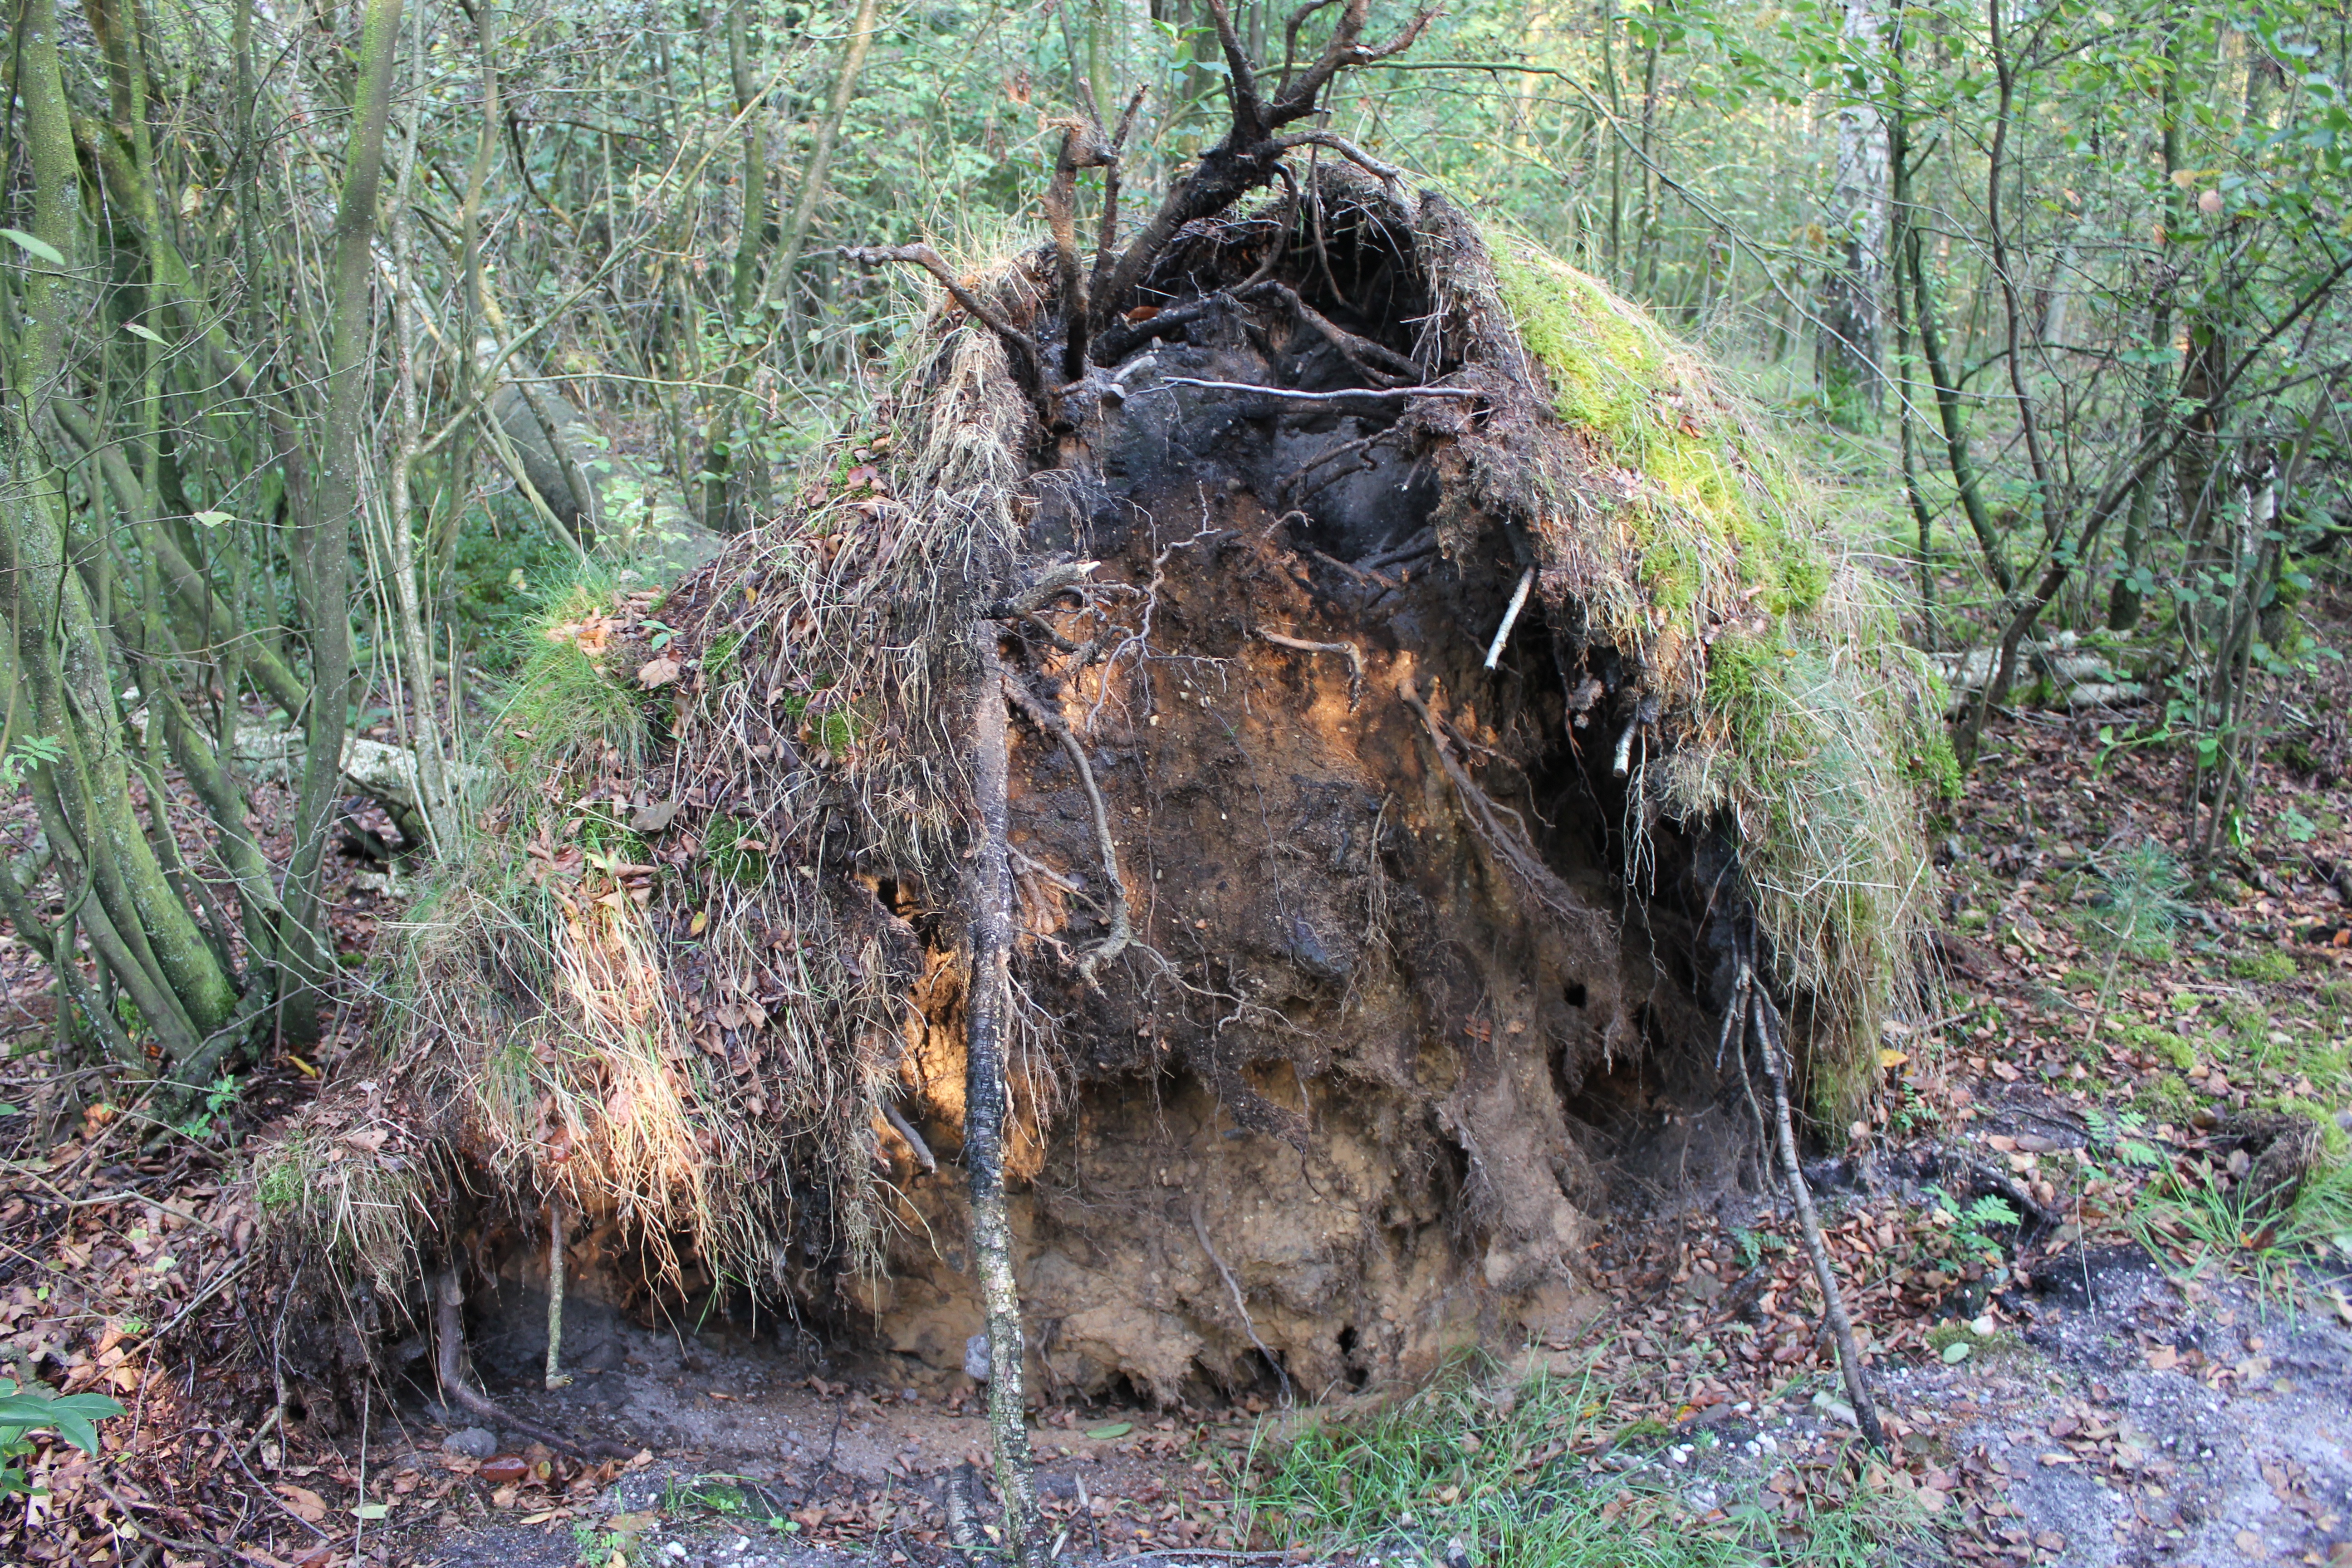
tree, nature, trunk, roots, tree stump